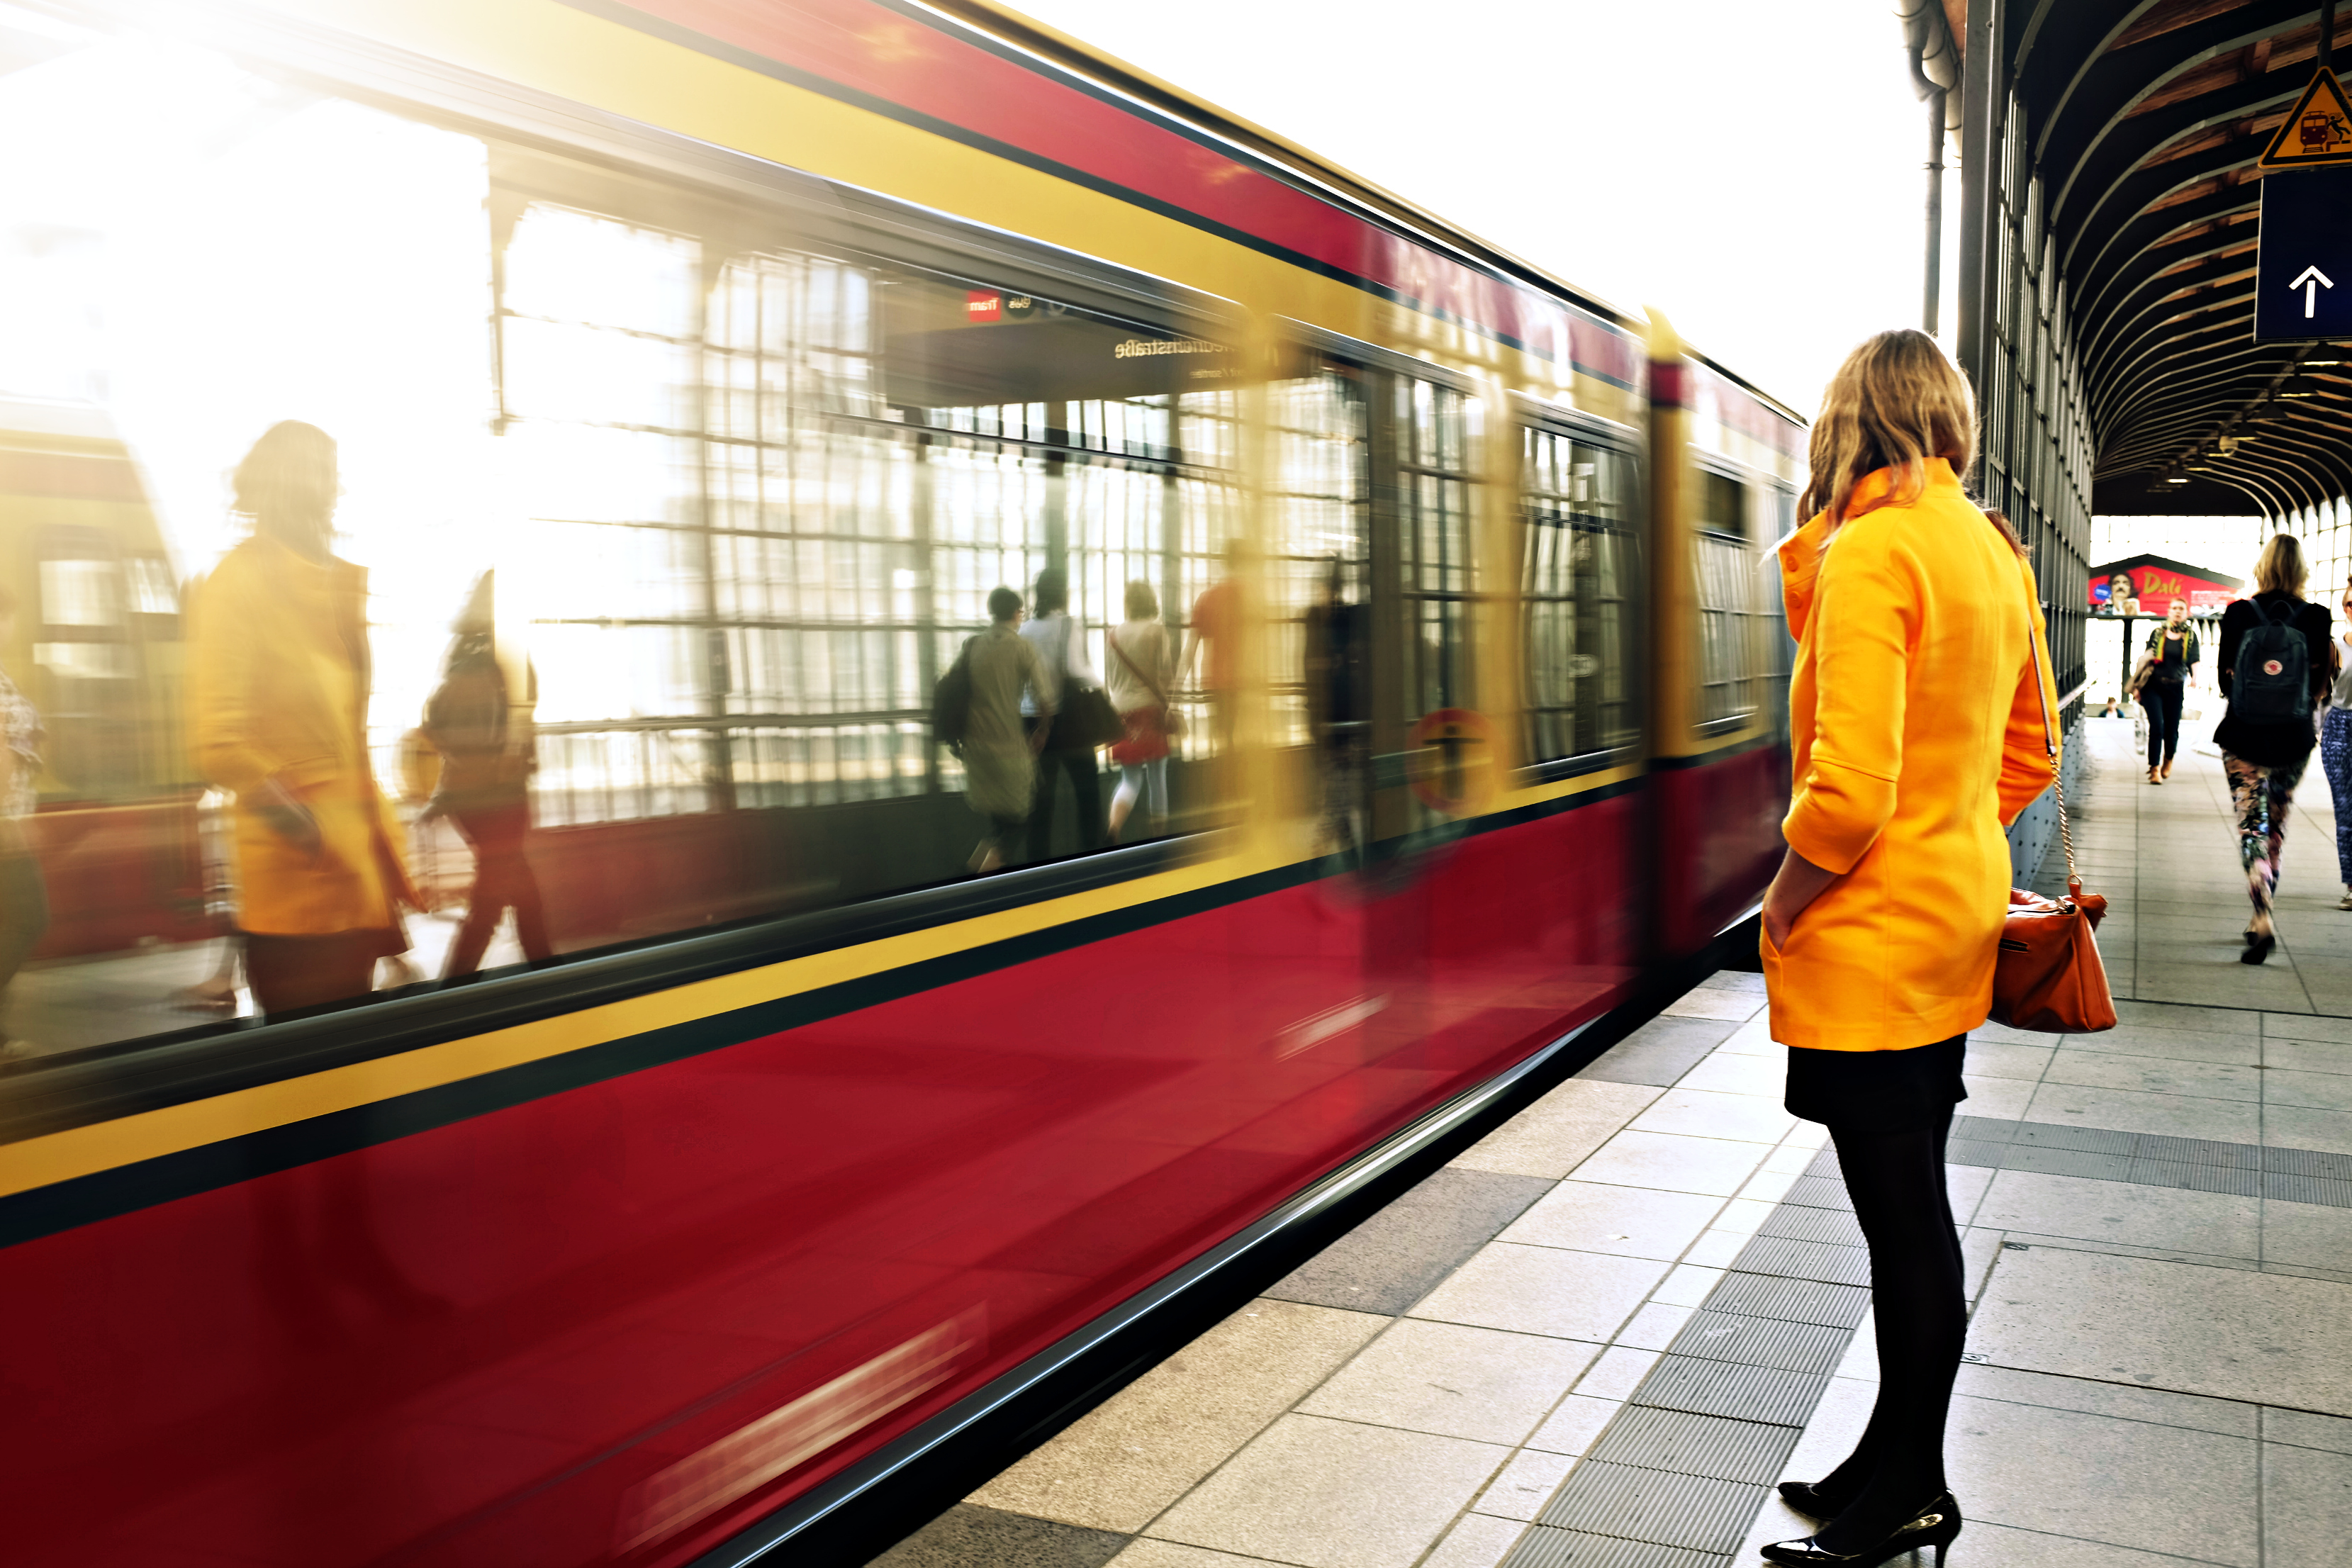
pedestrian, people, girl, woman, train, commute, metro, transport, reflection, vehicle, station, blonde, public transportation, public transport, metro station, berlin, metropolitan area, rapid transit